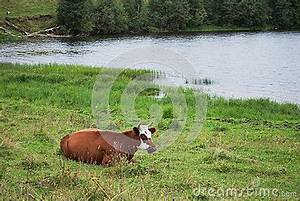
Label: mucca